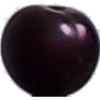
Label: Cherry Wax Black 1